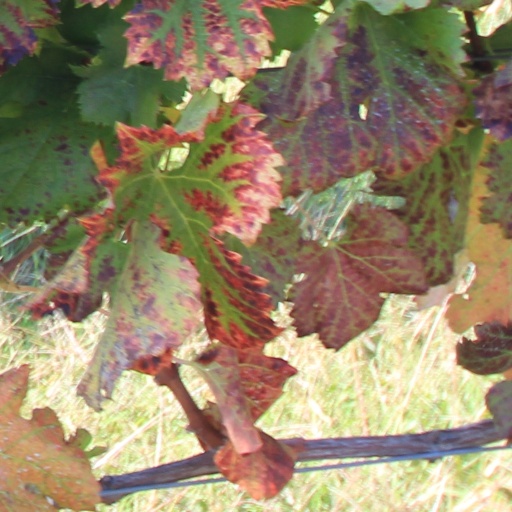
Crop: grape